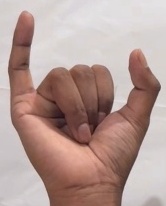
ASL sign: Y